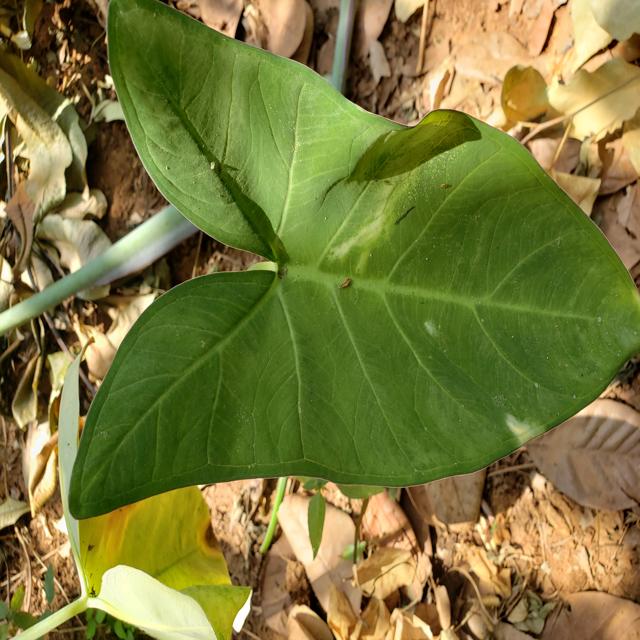
Label: Healthy